Cheuk Wan-chi

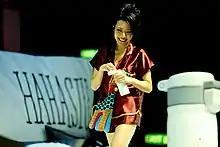
One Night Stand 2013

On 31 May 2008, G announced on her blog that she was producing an art project called "Born to Be a Witness." On 11 September 2008, she decided on the Chinese name for "Born to Be a Witness," settling on characters translating to "Meet the big scene" for the Milk Magazine No. 373.